Torricelle

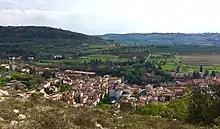
View of Quinzano and Mt. Villa from Mt. Cavro, with the characteristic Castel and, in the background, Mt. Ongarine and the Santa Giuliana ridge.

The small elevation (142 m) separates the Quinzano and Avesa valleys to the south. It derives its name from the district of the same name, once a hamlet of the autonomous municipality of Quinzano and now incorporated into the district of Ponte Crencano. Traces of a residential settlement dating back to the 1st century BC have been found in the settlement. The hill is dominated by the distinctive architecture of the 16th-century Villa Rizzoni known as "el Castel" for its late 19th-century neo-medieval restoration. The building and the top of the hill can be reached by driving along the Monte di Villa road from Ponte Crencano and via Cava Bradisa from the center of Quinzano.